Airbag

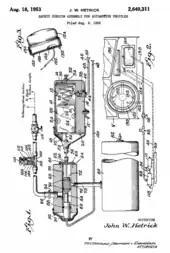
John W. Hetrick's 1953 safety cushion patent drawing

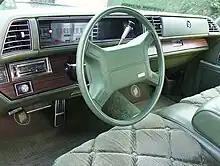
1975 Buick Electra with ACRS

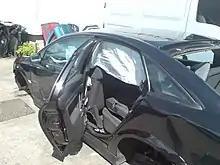
A deployed curtain airbag in an Opel Vectra

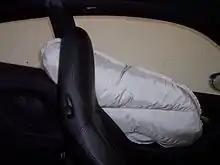
Side airbag on a Porsche 996 inflated permanently for display purposes

The airbag "for the covering of aeroplane and other vehicle parts" traces its origins to a United States patent, submitted in 1919 by two dentists from Birmingham, Arthur Parrott and Harold Round. The patent was approved in 1920. Air-filled bladders were in use as early as 1951. The airbag specifically for automobile use is credited independently to the American John W. Hetrick, who filed for an airbag patent on 5 August 1952, that was granted #2,649,311 by the United States Patent Office on 18 August 1953. German patent #896,312 filed for by engineer Walter Linderer on 6 October 1951 was issued on 12 November 1953, approximately three months after American John Hetrick. The airbags proposed by Hetrick and Linderer were based on compressed air released by a spring, bumper contact, or by the driver. Later research during the 1960s showed that compressed air could not inflate the mechanical airbags fast enough to ensure maximum safety, leading to the current chemical and electrical airbags. In patent applications, manufacturers sometimes use the term "inflatable occupant restraint systems".